Administrative geography of the United Kingdom

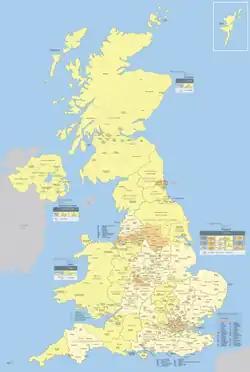
Administrative units of the United Kingdom

The administrative geography of the United Kingdom is intricate, layered, and inconsistent across its constituent nations. As a sovereign state located northwest of continental Europe, the United Kingdom comprises England, Northern Ireland, Scotland, and Wales. Each of these nations operates its own distinct system of local government and territorial divisions. As a result, there is no single, unified layer of administrative units that spans the entire United Kingdom.